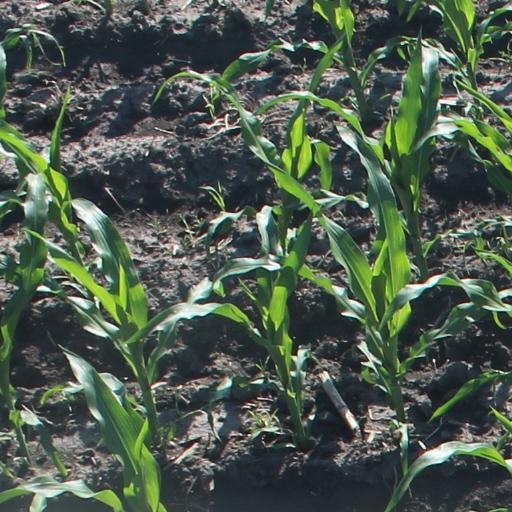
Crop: maize; corn